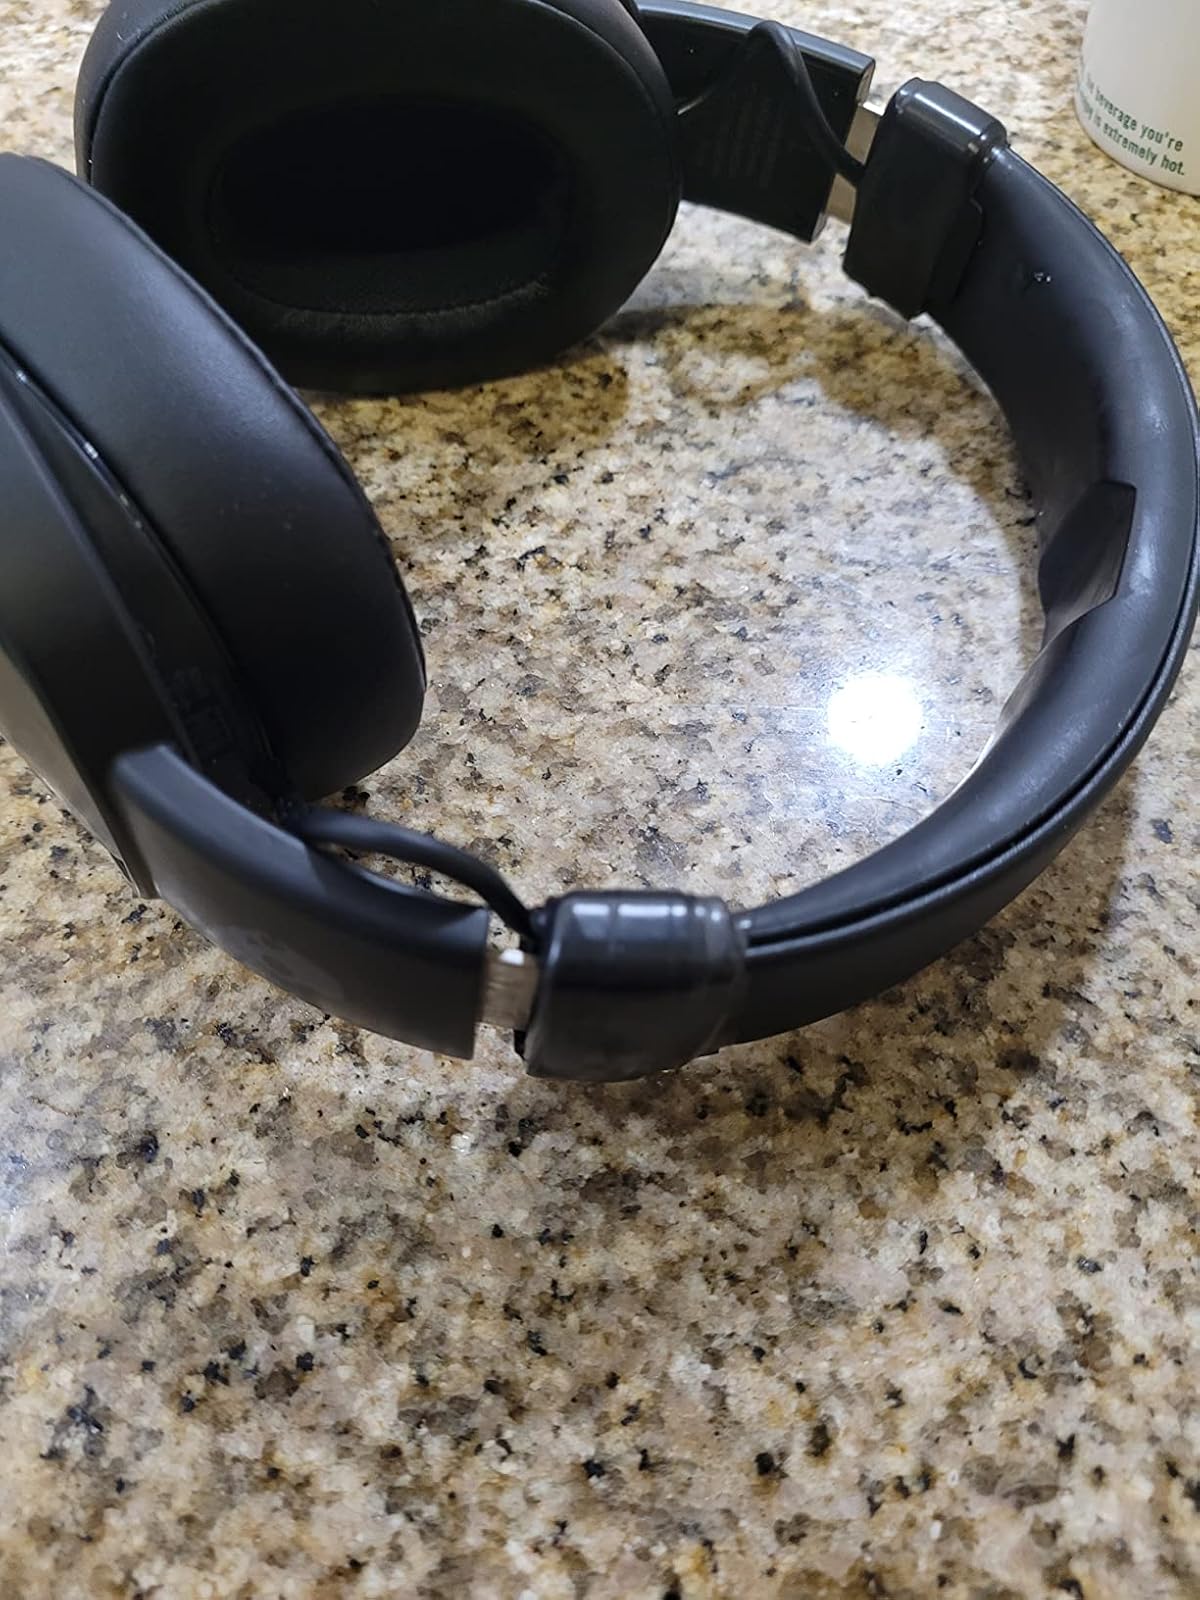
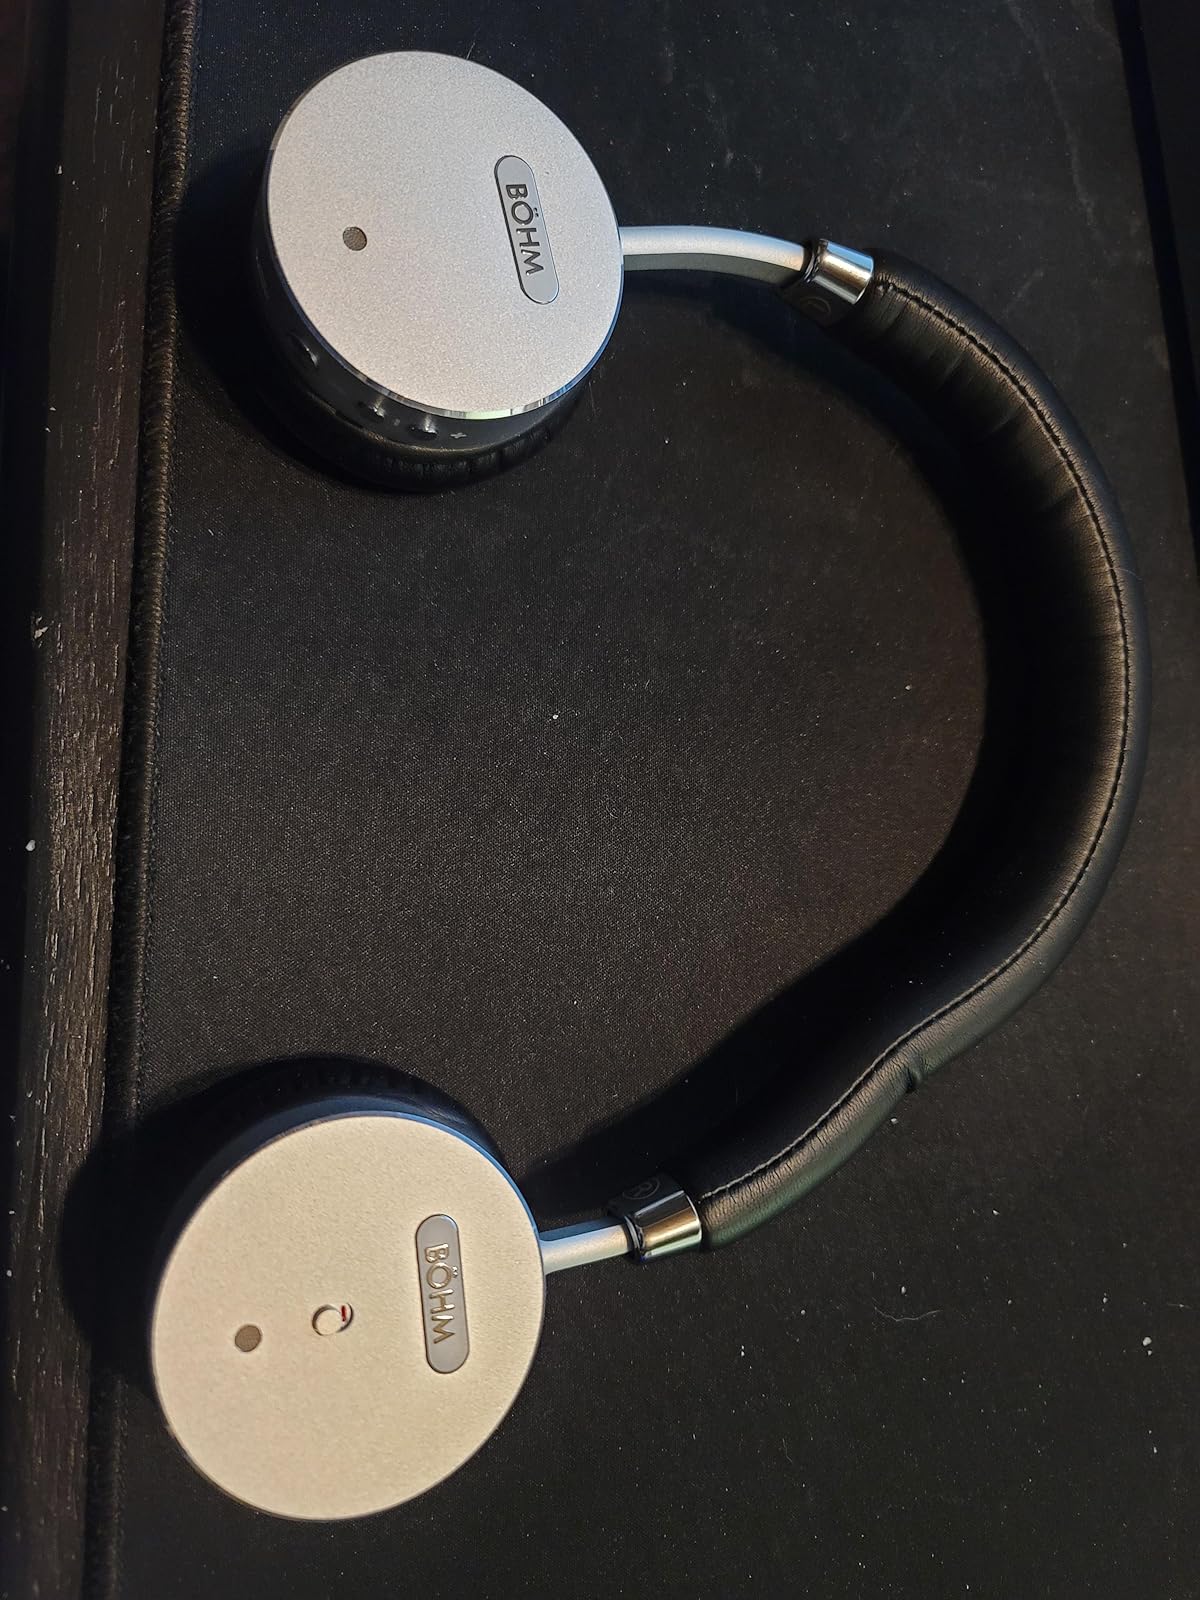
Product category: headphones
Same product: no